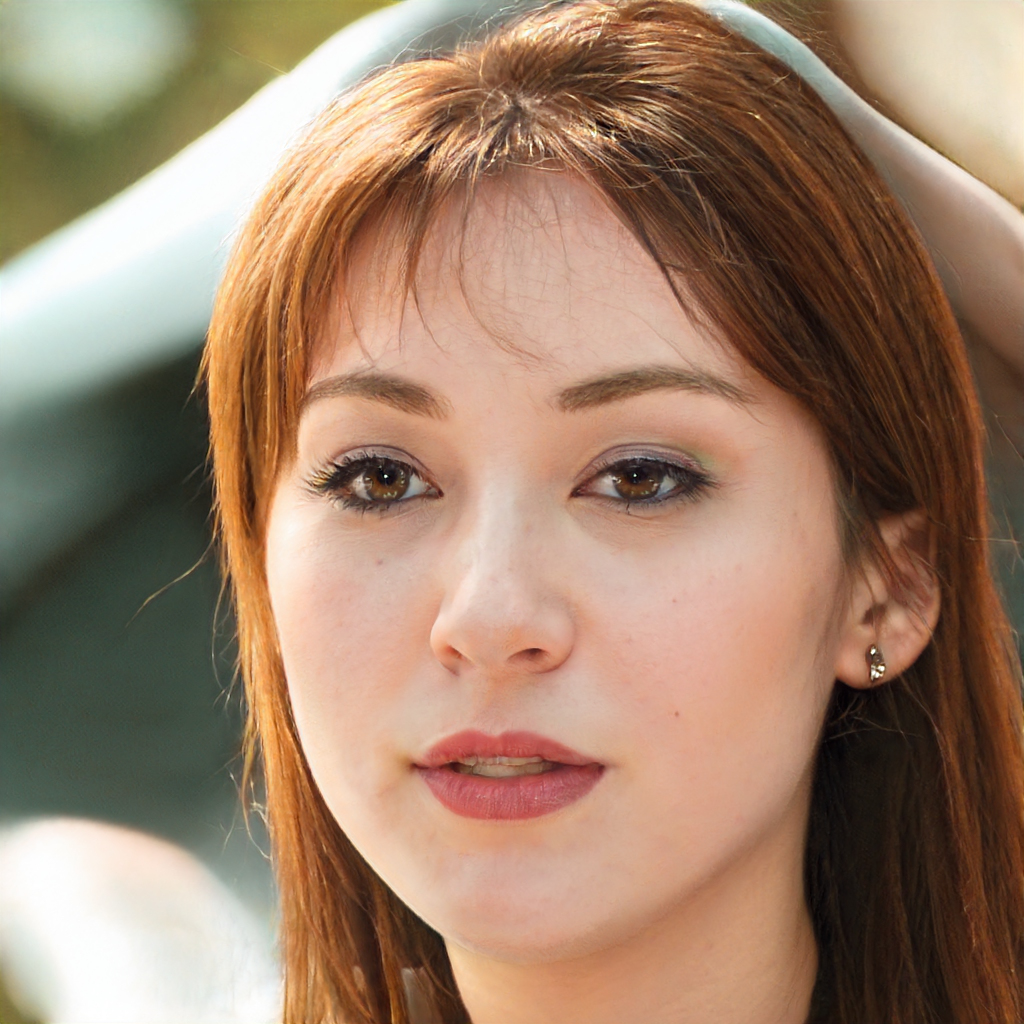
Label: Colored